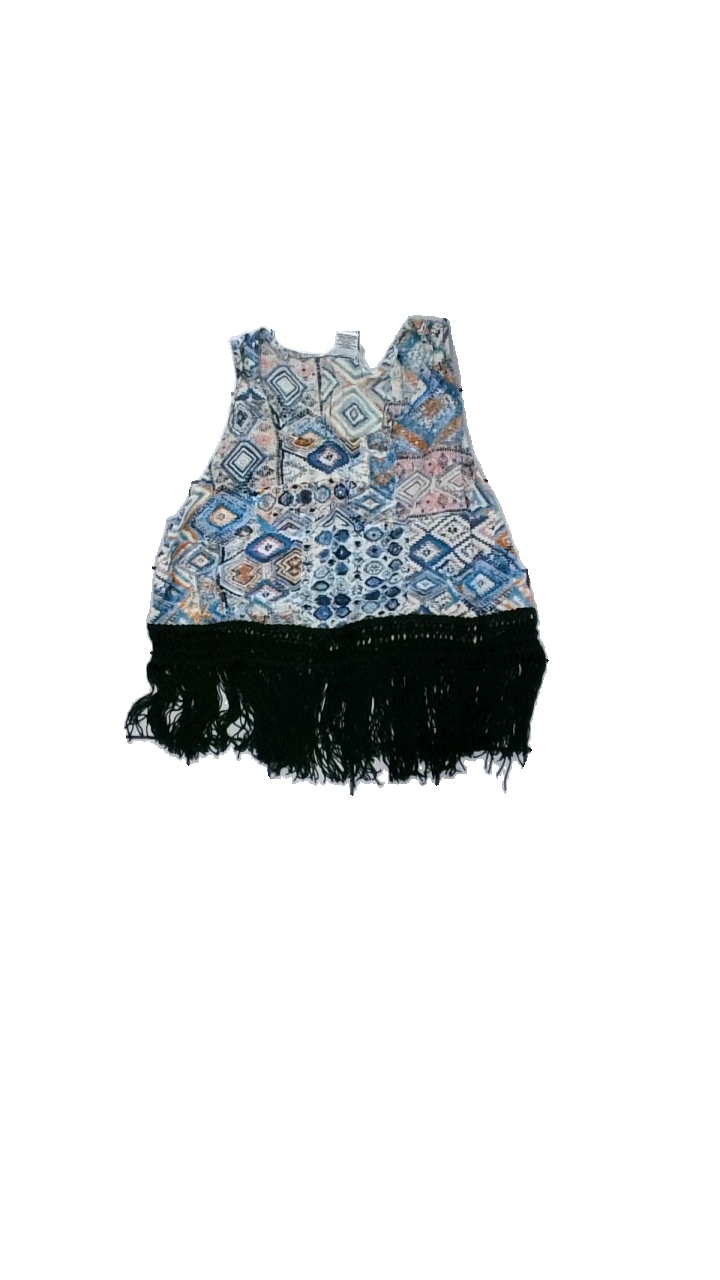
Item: Tank Top (Ladies)
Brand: Sans Souci
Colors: Multicolor, Beige, Blue, Black
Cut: None
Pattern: Geometric print
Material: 100% viscose
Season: All
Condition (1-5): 4
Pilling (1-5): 5
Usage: Reuse
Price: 50-100